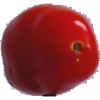
Label: Tomato 2